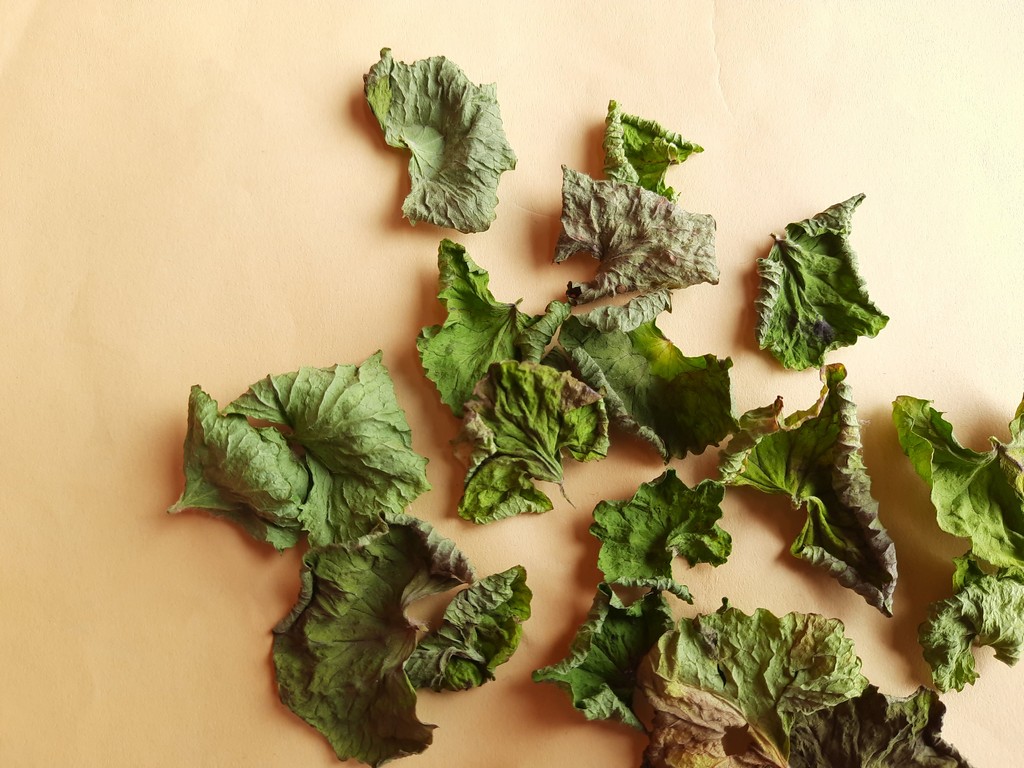
Label: Dried